Transport in Singapore

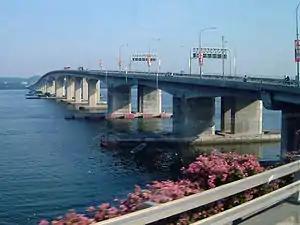
Tuas Second Link

Bus transport forms a significant part of public transport in Singapore, with over 4.0 million rides taken per day on average as of 2019. There are more than 365 scheduled bus services, operated by SBS Transit, SMRT Buses, Tower Transit Singapore and Go-Ahead Singapore. There are also around 5,800 buses, most of which are single-deck and double-deck, and a small minority of articulated buses and minibuses currently in active passenger service.